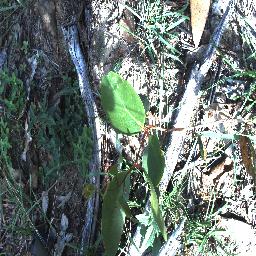
Label: negative